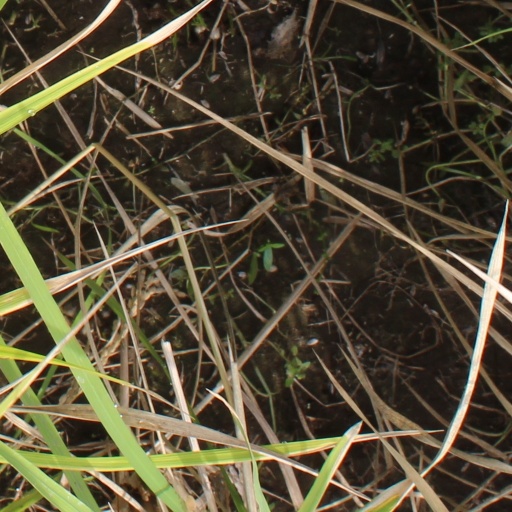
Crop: rice